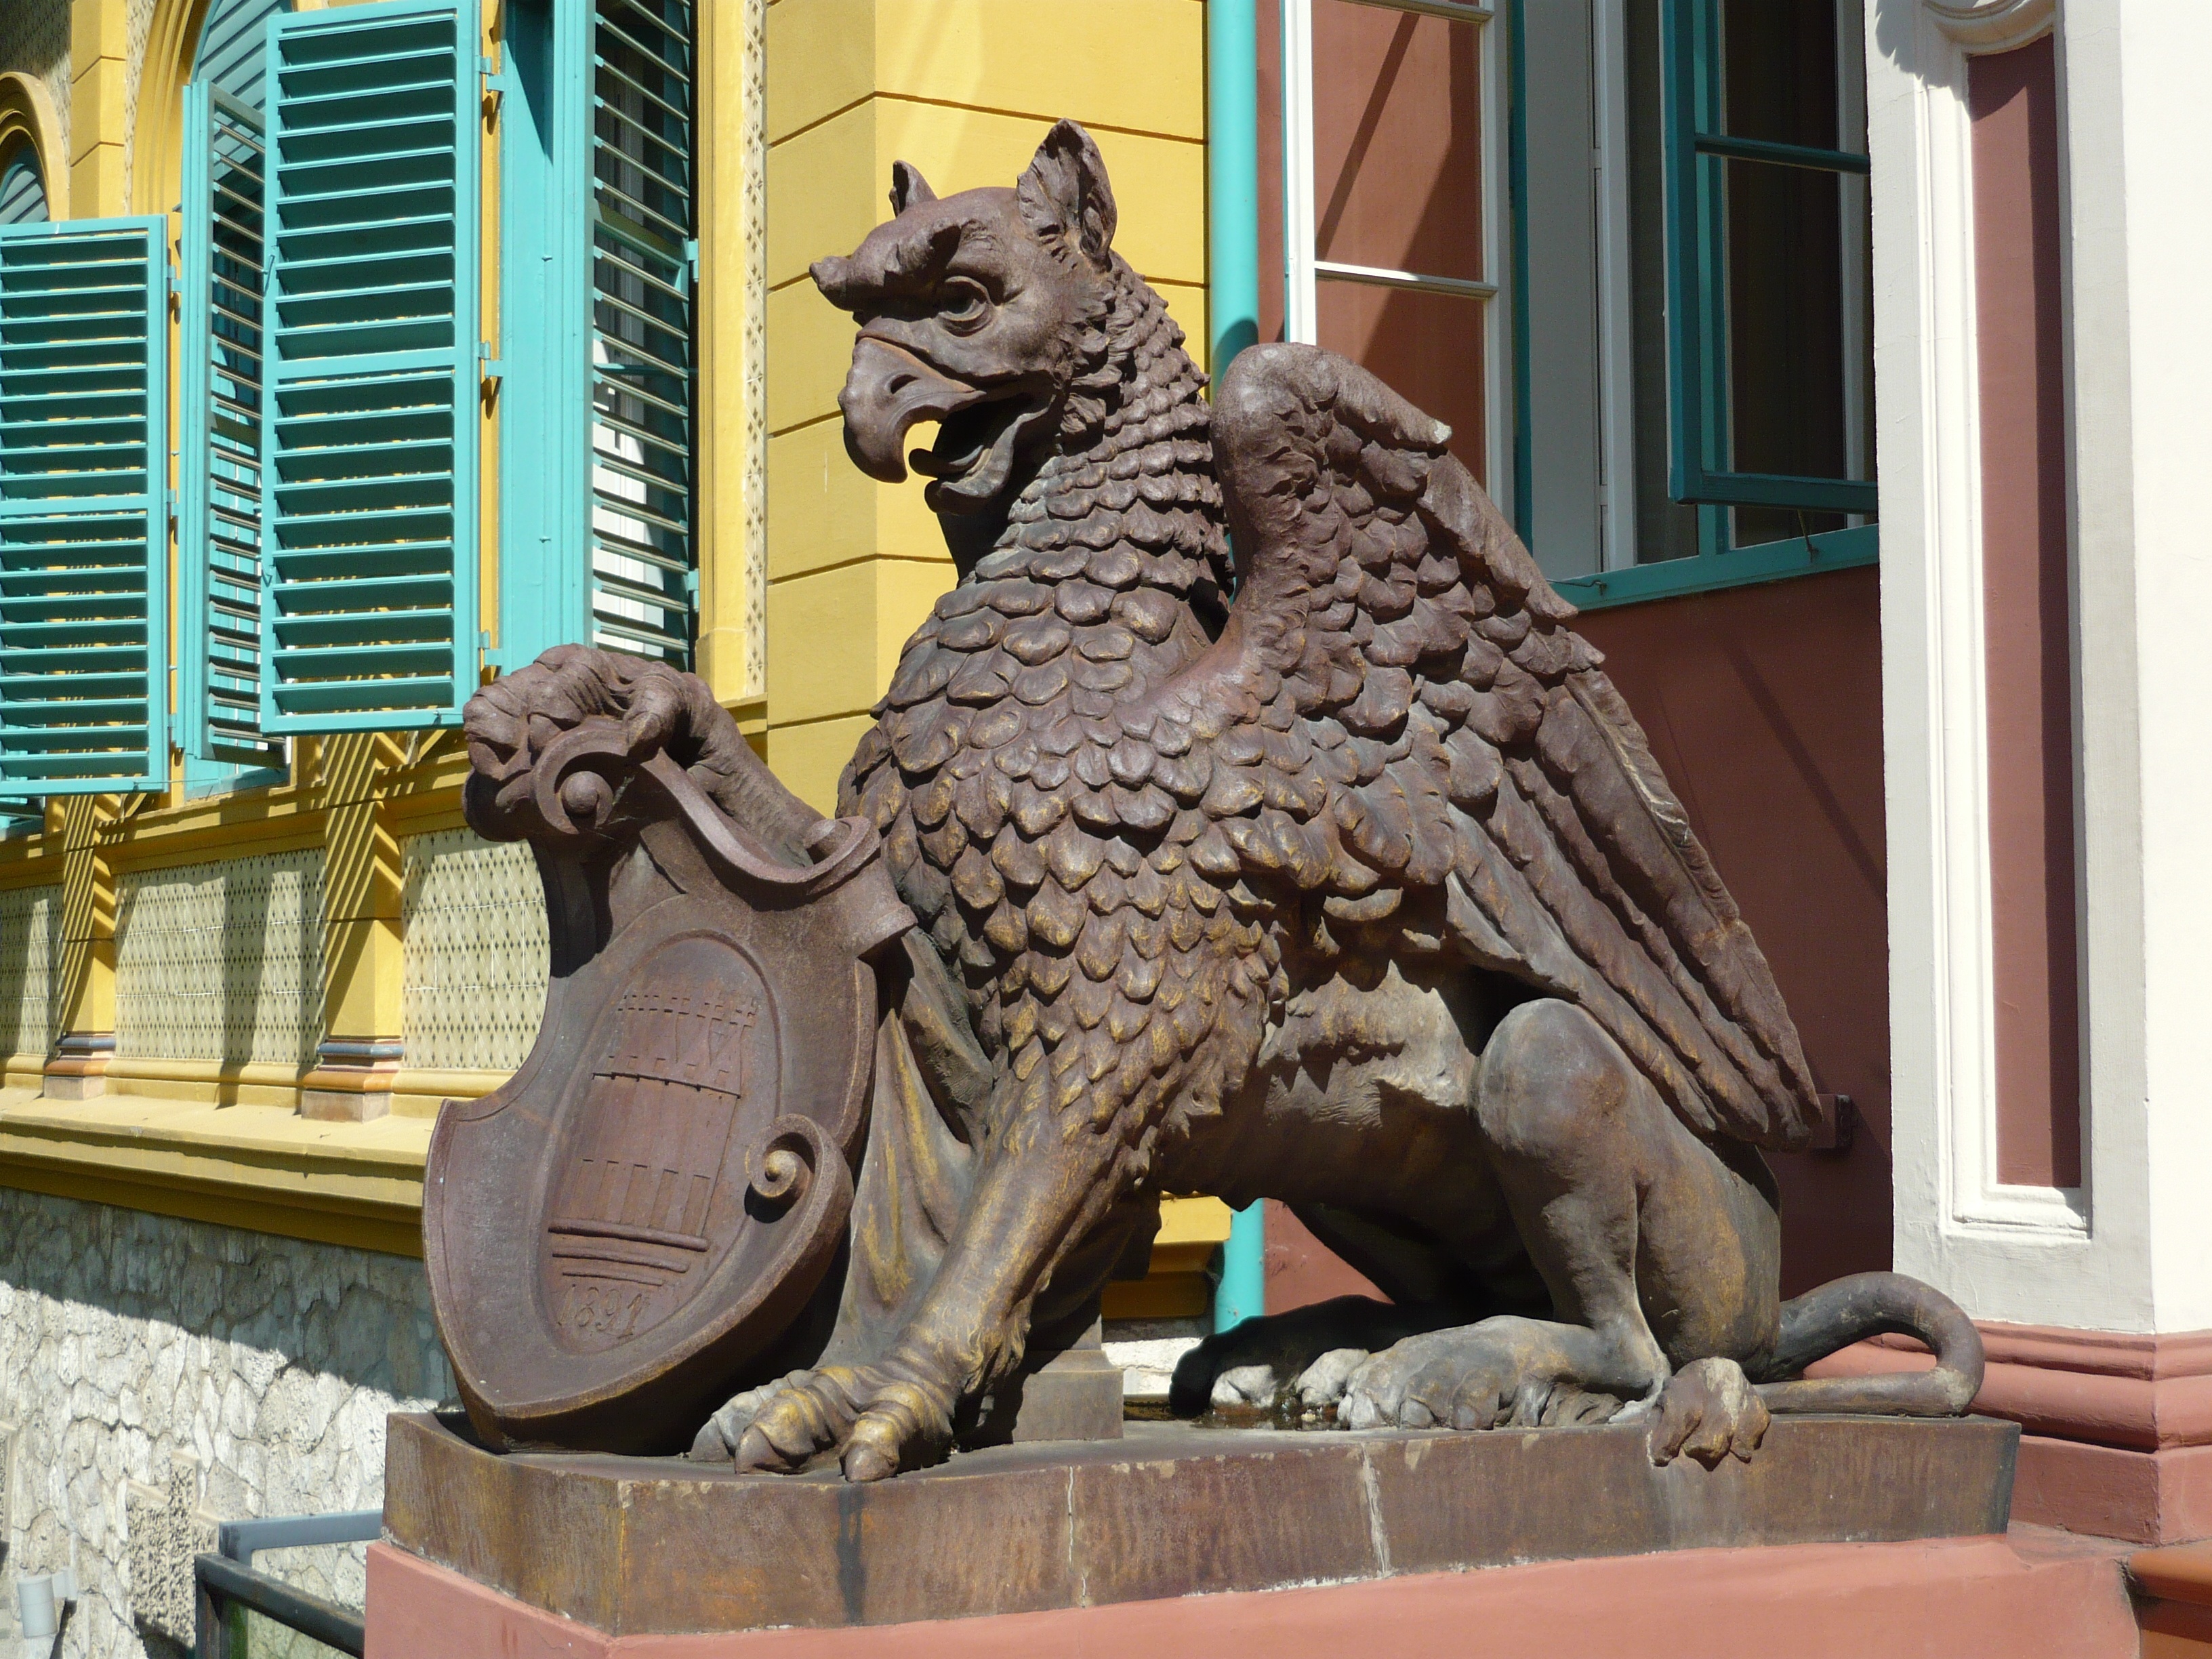
monument, statue, gargoyle, sculpture, art, carving, griffin, pecs, zsolnay, zsolnay cultural quarter